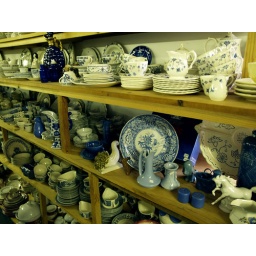
Blue and white dishes and pottery in my grandmother's vintage glass shop in Oregon. By Melanie Martinez